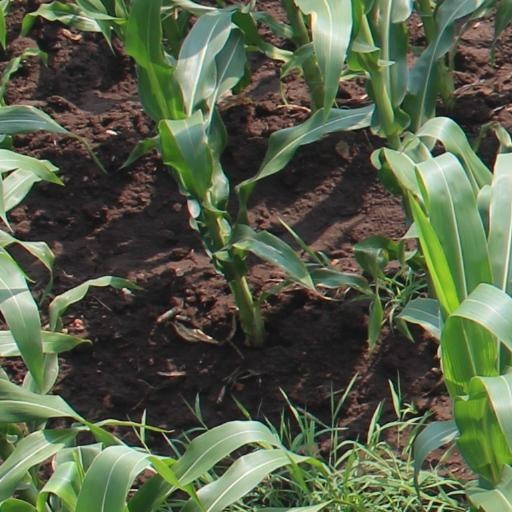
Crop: maize; corn